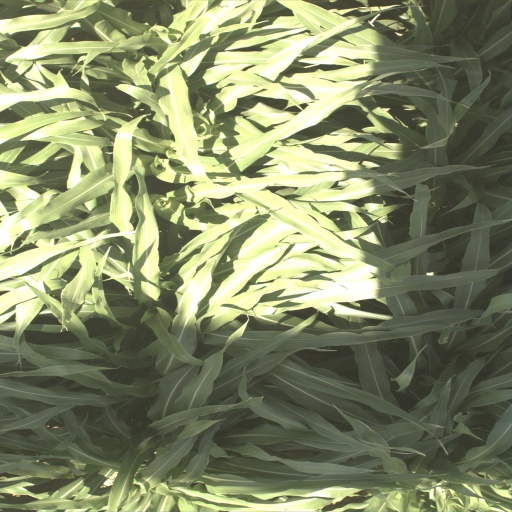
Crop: sorghum